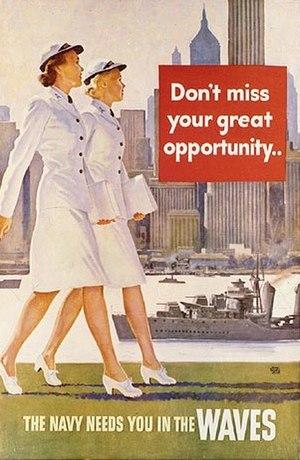
L'United States Naval Reserve, mieux connue sous le nom de WAVES, est la branche féminine de l'United States Navy Reserve pendant la Seconde Guerre mondiale.